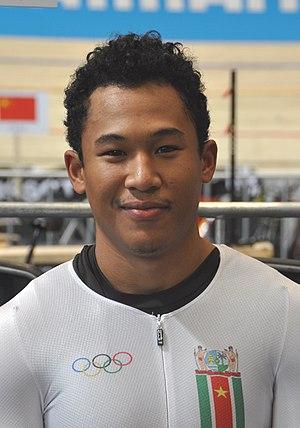
Jair Tjon En Fa, né le 19 octobre 1993 à Paramaribo, est un coureur cycliste surinamien.